Jeff Koons

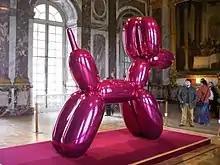
"Balloon Dog (Magenta)", 1994–2000, mirror-polished stainless steel with transparent color coating, 121 × 143 × 45 in. (307.3 × 363.2 × 114.3 cm), François Pinault Foundation. One of five unique versions (Blue, Magenta, Orange, Red, Yellow). The Orange version was sold in 2013 for a record price for a living sculptor.

Jeff Koons first began experimenting with the use of ready-made objects and modes of display in his apartment in 1976. His fascination with the extravagant world of luxurious goods and their more affordable counterparts led him to collect items like toys, metallic finishes, leopard skin, and porcelain. Between 1977 and 1979 Koons produced four separate artworks, which he later referred to as Early Works. In 1978 he began working on his "Inflatables" series, consisting of inflatable flowers and a rabbit of various heights and colors, positioned along with mirrors. Koons drew inspiration from Robert Smithson's emphasis on display and connected his work to his father's furniture store displays. He documented his work through photography, using it as a means of exploring different installation techniques.